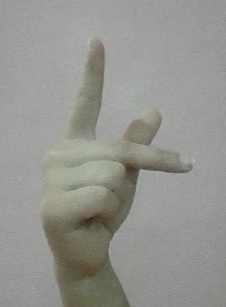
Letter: dha